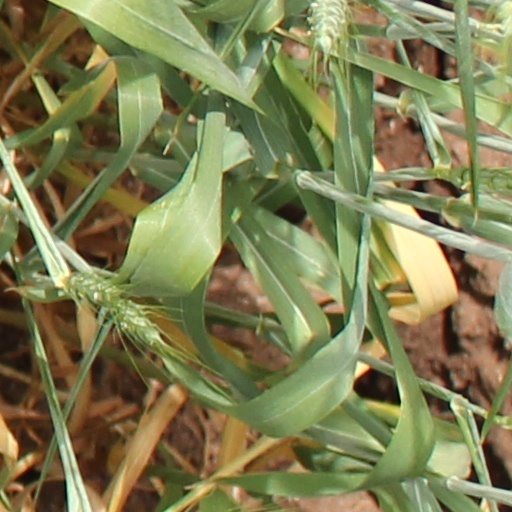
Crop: wheat